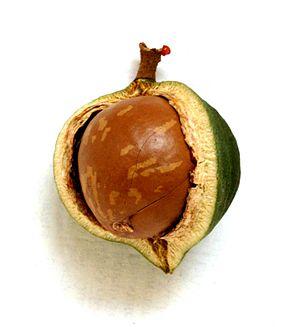
La noix de macadamia, ou noix du Queensland est le fruit du noyer du Queensland, un arbre tropical de l’État du Queensland du genre Macadamia.